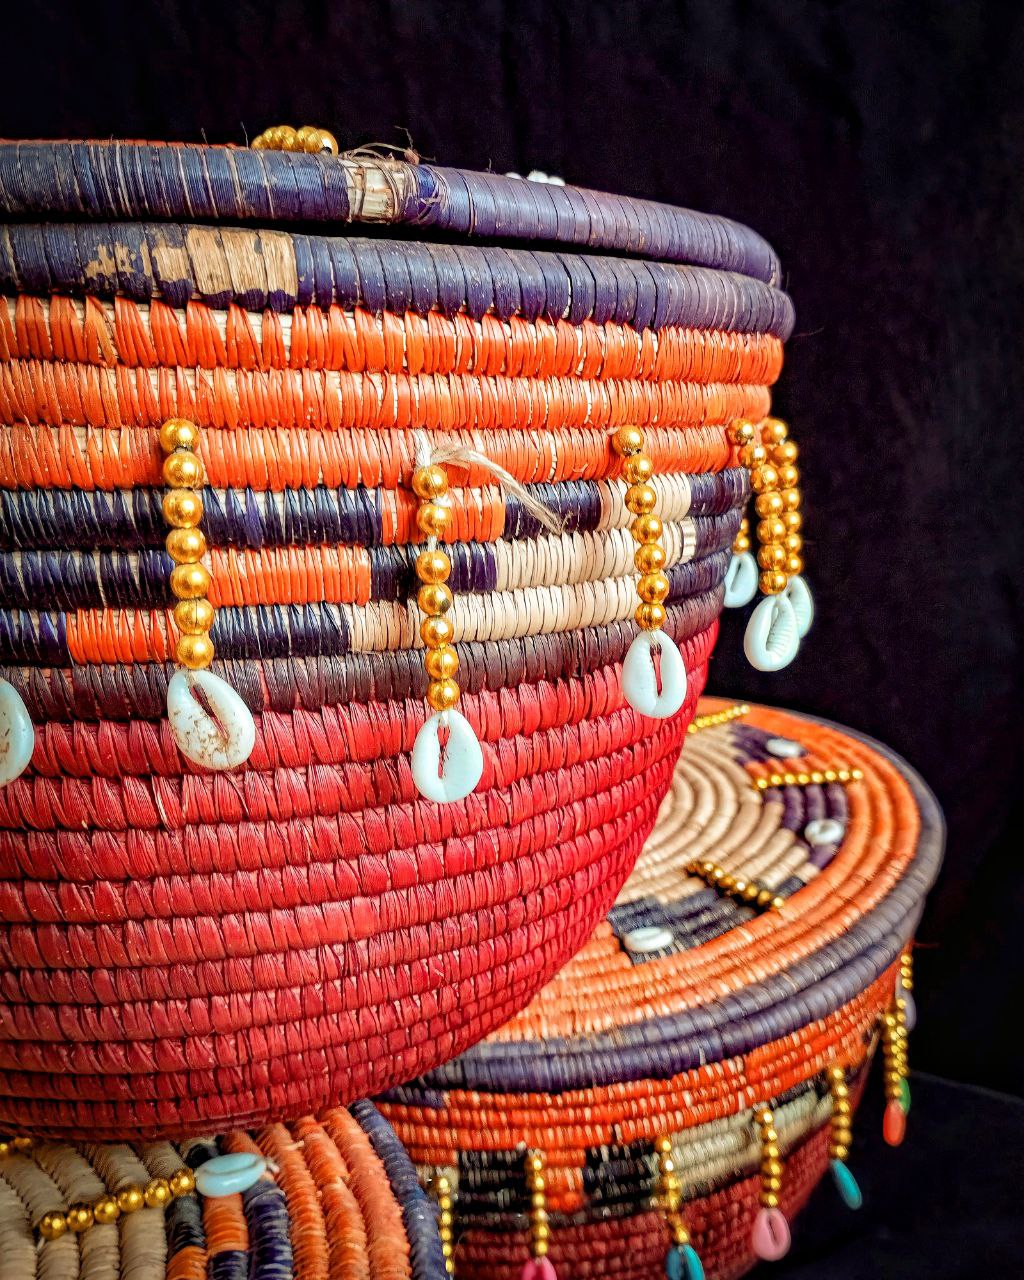
الوصف بالفصحى: سلة مصنوعة من سعف النخيل مزينة بالصدف
الوصف بالعامية السودانية: مطبقانيات من السعف مشغول بالودع و الخرز
التصنيف: Local Culture & Objects